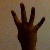
The image shows a hand gesture representing the number 4 in Indian Sign Language.